South China Craton

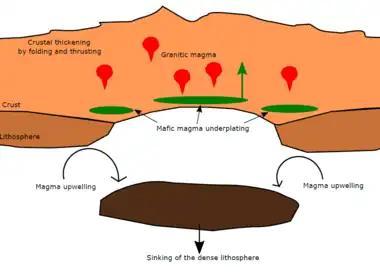
Generation of the Silurian (440–415 Ma) granitic intrusion.

This model suggests that this tectonic event occurred in the interior of the unified South China Block. The far-field stress associated with distant continental collisions led to crustal thickening and metamorphism (460–445 Ma) in the interior of the South China Block. The rocks in the lower portion of the lithosphere might be converted into eclogite (i.e. a very dense rock) due to the high pressure burden. This portion of the lithosphere eventually was broken away. It sank into the mantle since it was heavy. This triggered mantle upwelling and subsequent decompression melting. The mantle was melted to generate mafic magma. The mafic magma underplated and melted the over-thickened crust to generate Silurian granitic intrusions.